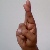
The image shows a hand gesture representing the letter 'R' in Indian Sign Language.